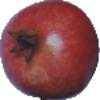
Label: pomegranate